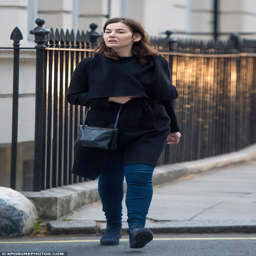
on her way : as she walked along the street , her glowing complexion stood out